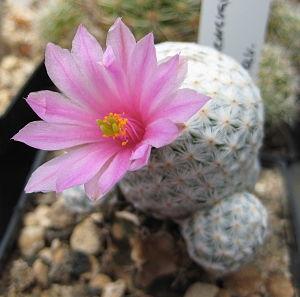
Mammillaria herrerae est une espèce de cactus du genre Mammillaria dont l'épithète herrerae provient du biologiste et naturaliste mexicain Alfonso Herrera, fondateur du jardin zoologique de Chapultepec en 1923.